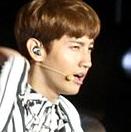
Age: 23